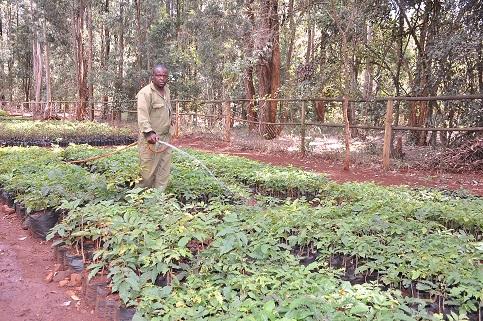
Mkulima yupo akimwagilia shamba dogo la miti , mkulima anatumia mpira wa maji kwa ajili ya kumwagilia miche yake.